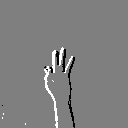
ASL letter: f